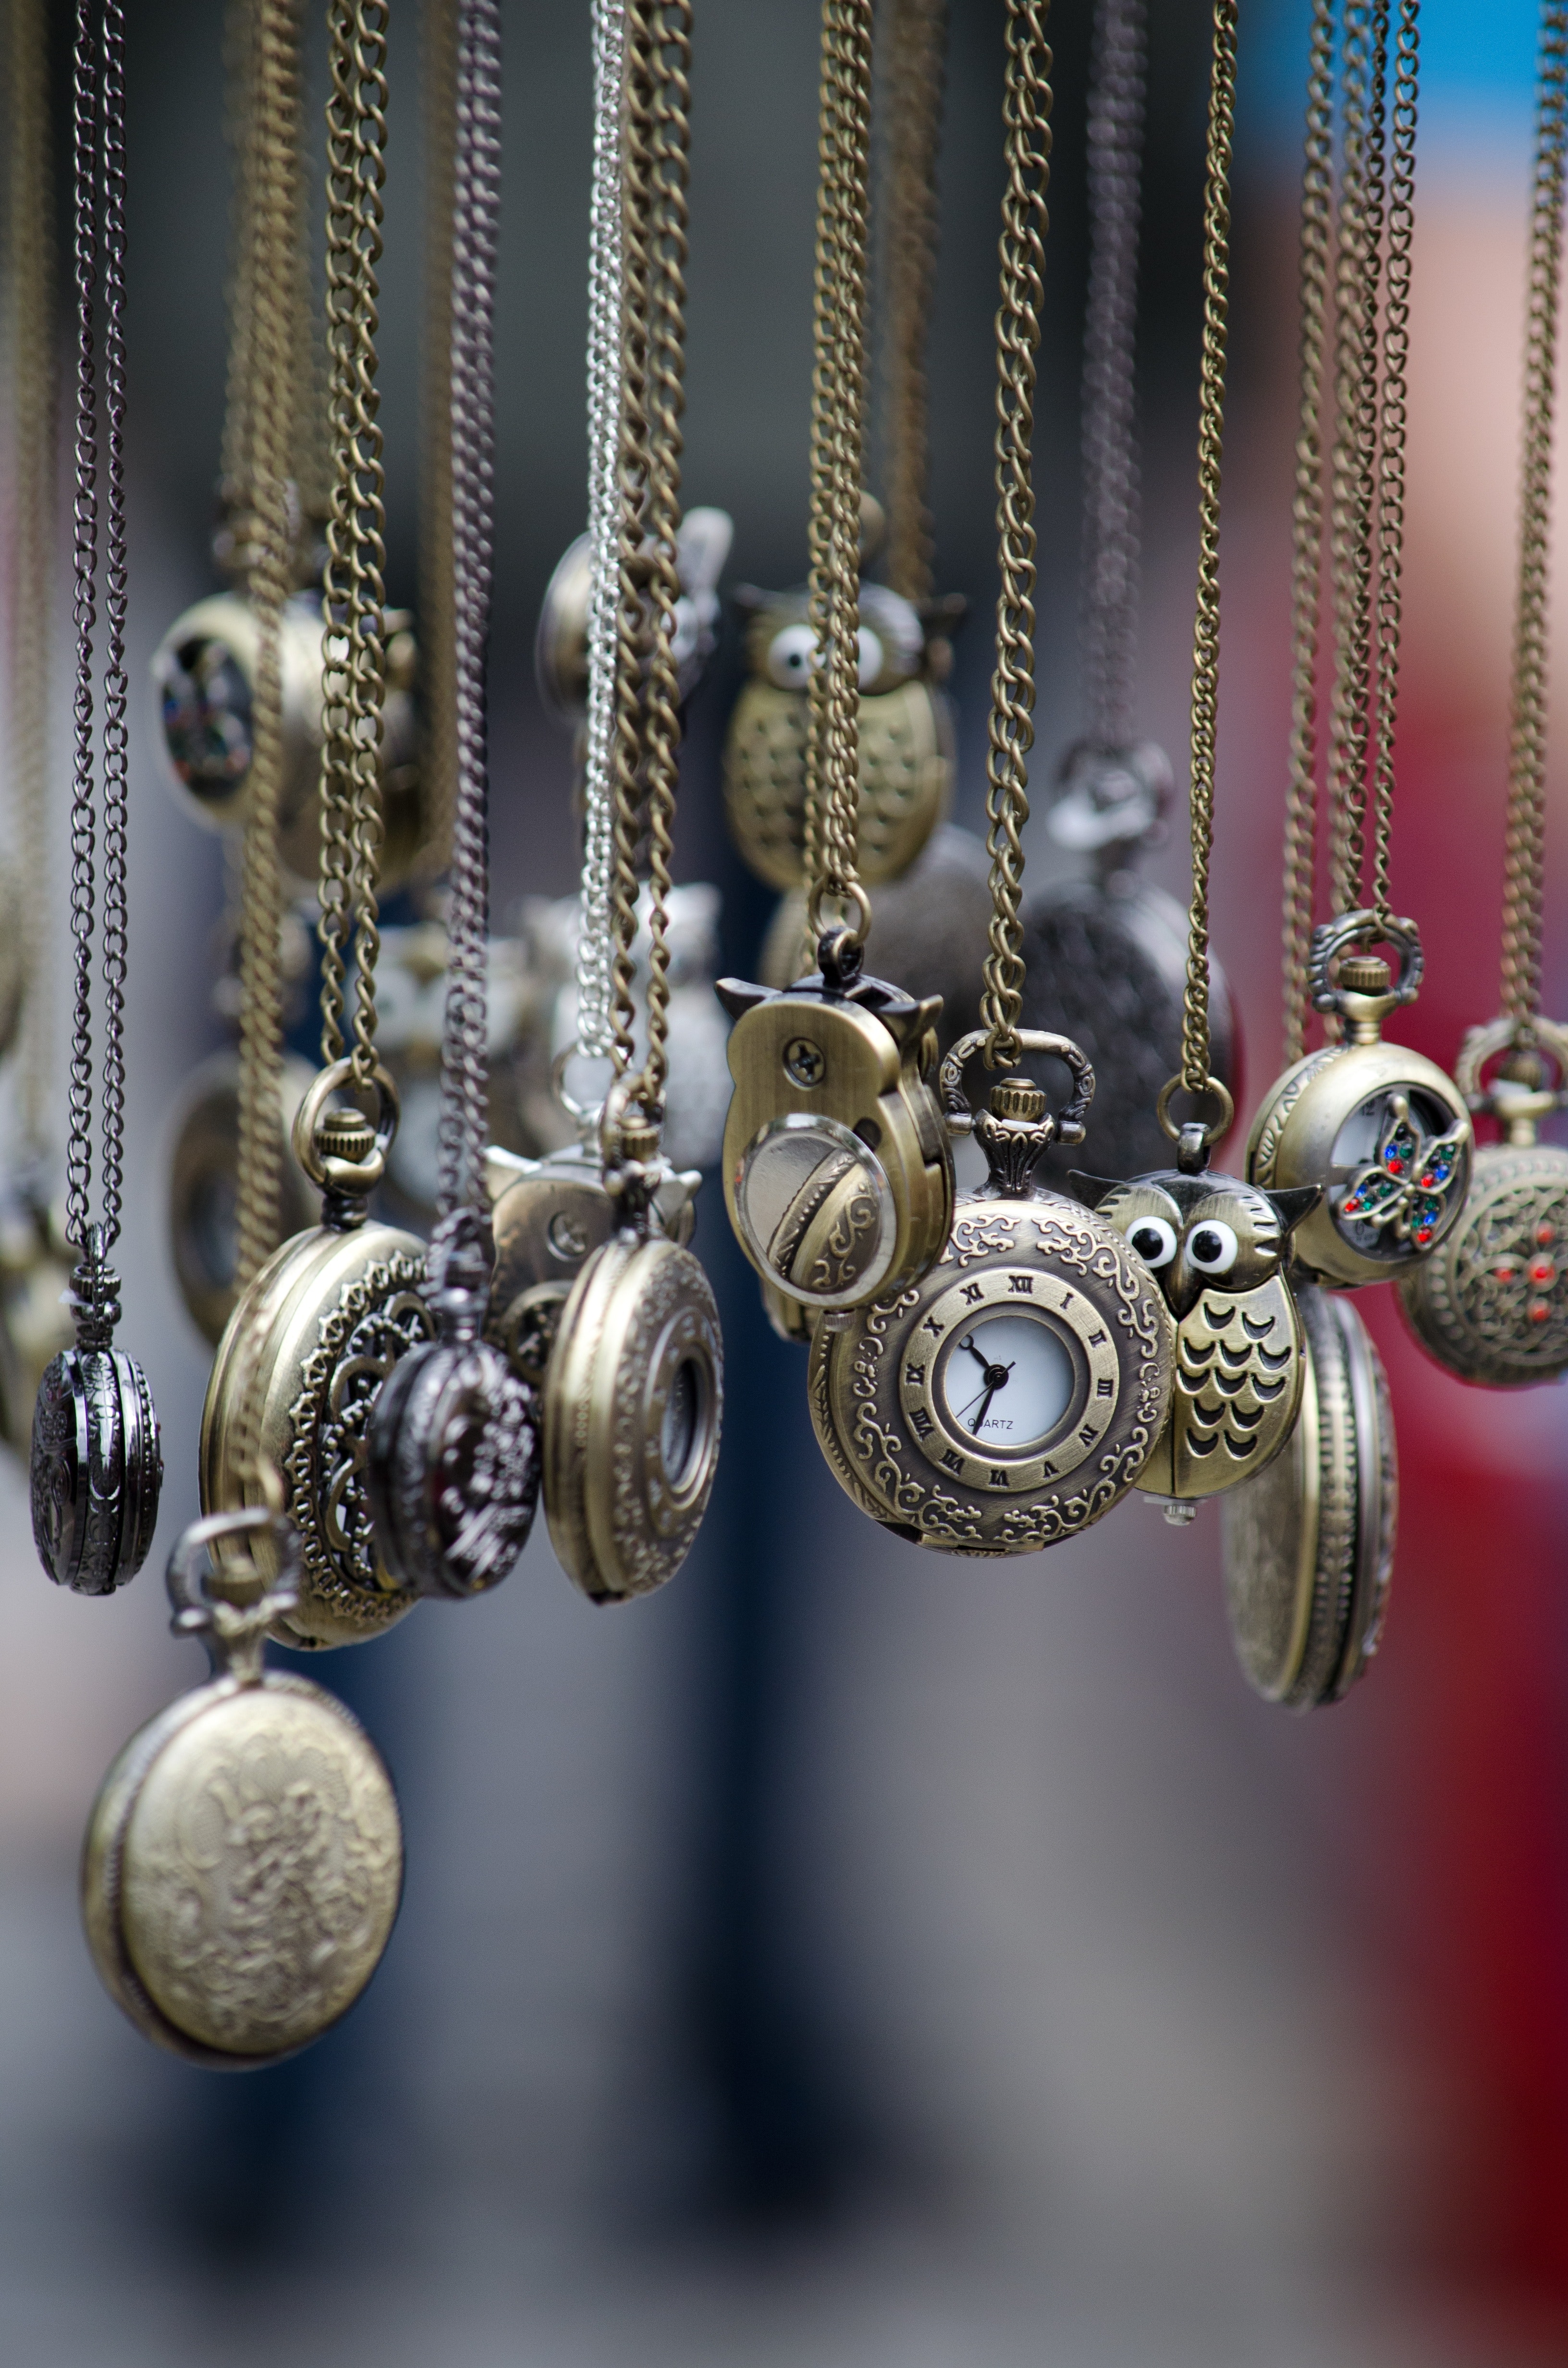
necklace, jewellery, fashion accessory, locket, pendant, chain, metal, silver, body jewelry, jewelry making, ornament, bead